Station 53 (Beijing Subway)

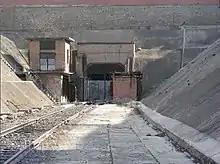
Western exit of Gaojing Station in 2010. Note that the visible tracks, formerly part of the 491 line, were removed shortly after in 2010.

Station 53, also known as Gaojing Station and Wusan Station, formerly known as "Fushouling Station", is the westernmost station in the underground section of Beijing Metro Line 1 in its early planning. Its exit is located at No. 32, Gaojingjia, Shijingshan District, Beijing. Station 53 has been built and opened to traffic, and commuter trains once ran through it, but it has not yet been put into operation.